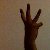
The image shows a hand gesture representing the number 6 in Indian Sign Language.